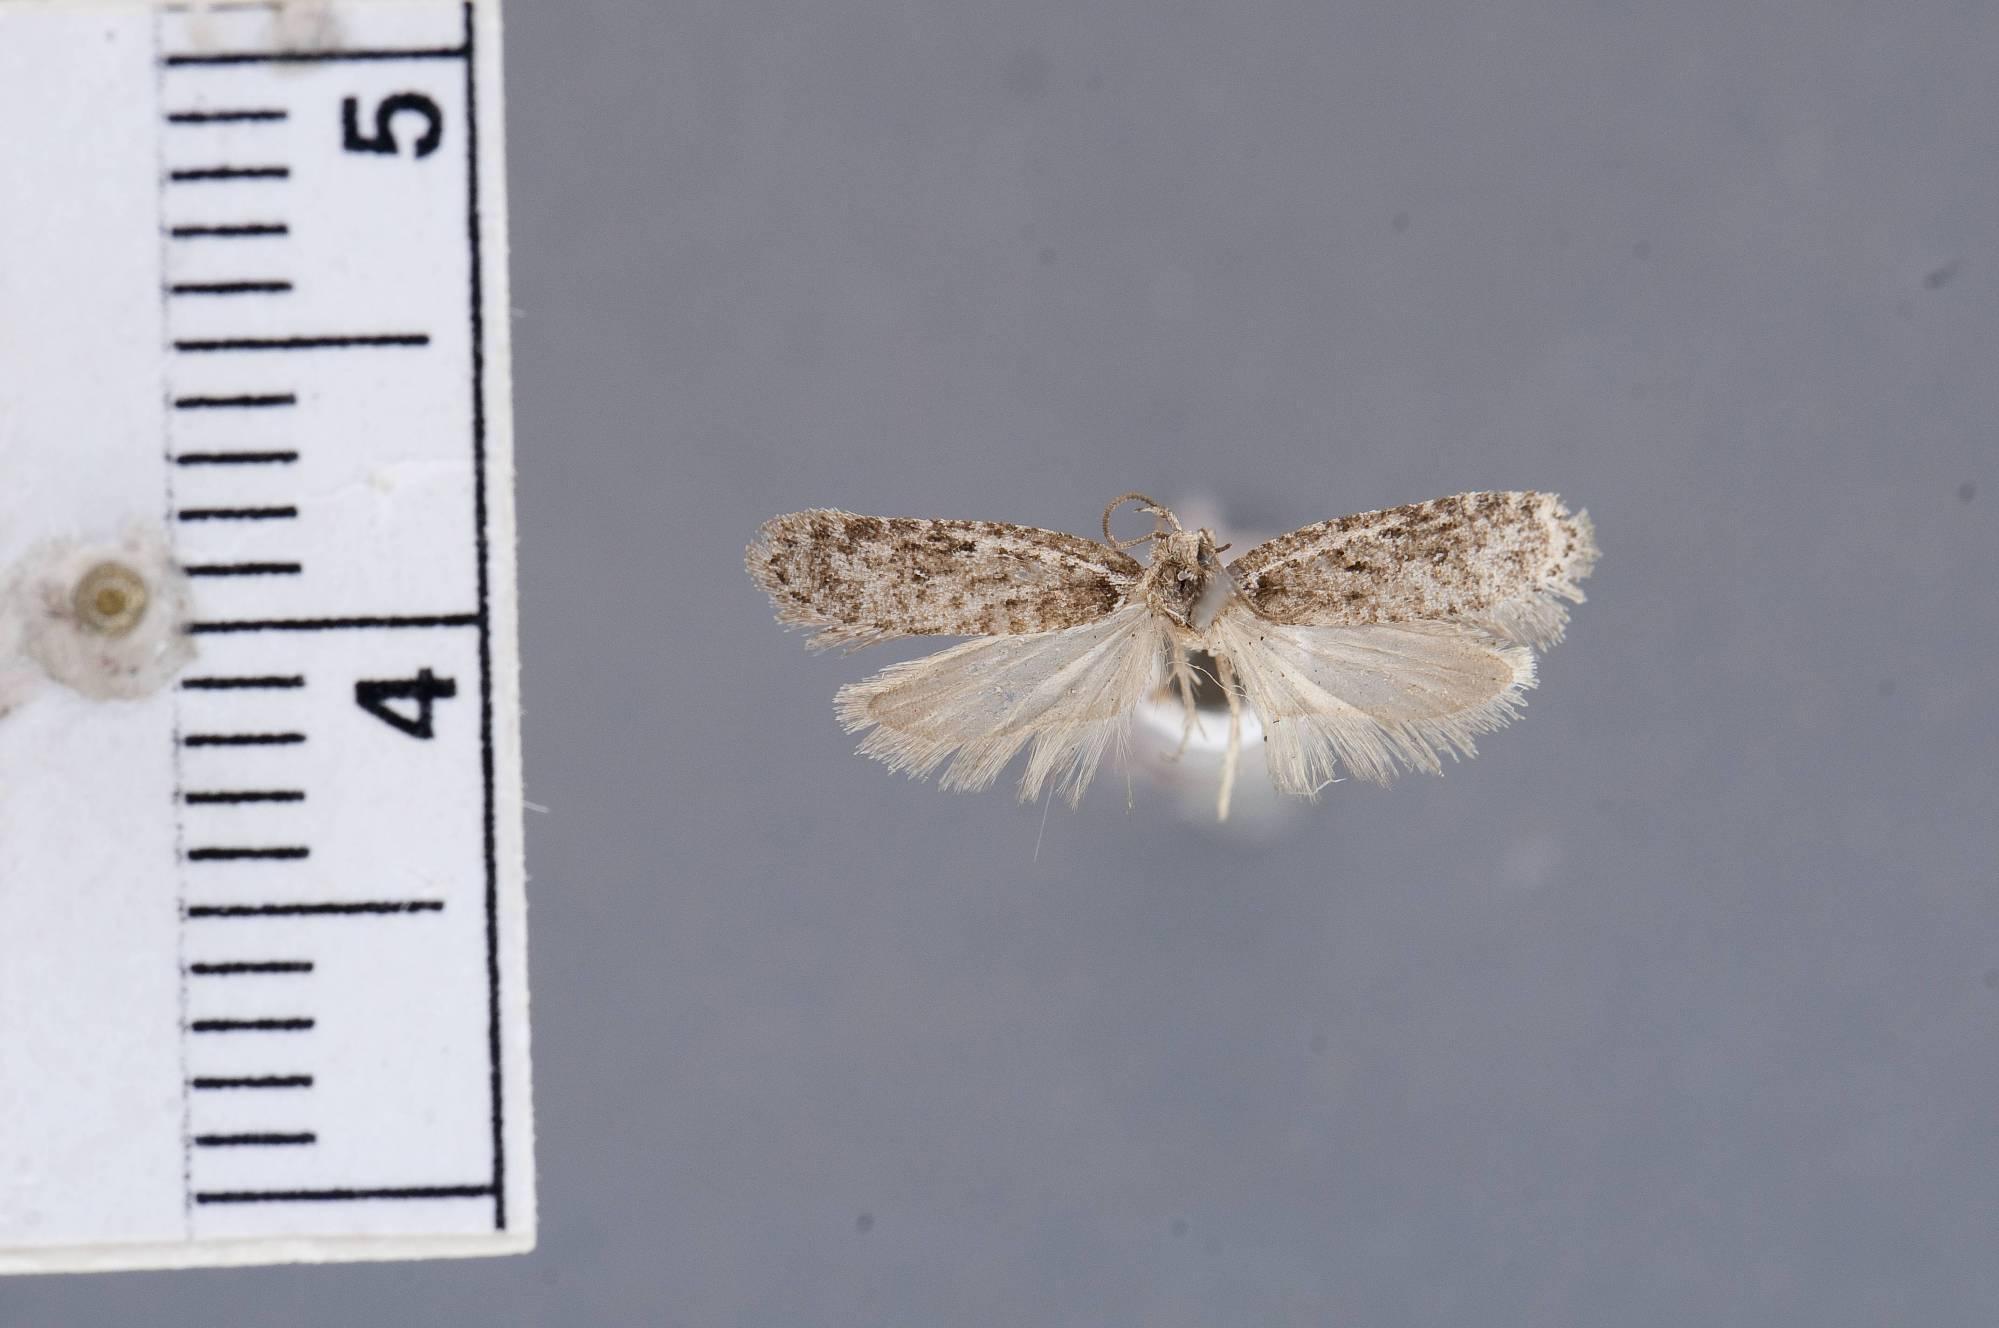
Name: Martyrhilda isa
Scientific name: Martyrhilda isa Clarke, 1947
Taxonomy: Animalia, Arthropoda, Insecta, Lepidoptera, Glossata, Depressariidae, Depressariinae
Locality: Aweme, Manitoba, Canada
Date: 31 Mar 1904